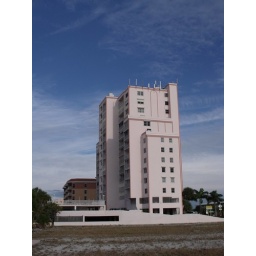
Treasure Island's pink building with the window in the sky over Treasure Island